Lee Bowyer

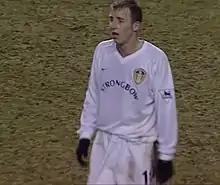
Bowyer with Leeds United in 2001.

Following an incident near a Leeds nightclub in January 2000, in which an Asian student suffered severe injuries, Bowyer and teammate Jonathan Woodgate were charged with causing grievous bodily harm with intent and affray. An initial trial at Kingston upon Hull Crown Court collapsed in April 2001 after an article in a Sunday newspaper, and following a second trial at the same venue which ended in December 2001, Bowyer was cleared of both charges while Woodgate was convicted of affray and sentenced to community service. Bowyer was generally recognised as playing some of the finest football of his career during this period and would often go straight from court to play for Leeds. In 2005, the player agreed a £170,000 out-of-court settlement of a civil action for damages brought by the victim and his brother, who had been less seriously hurt in the assault.